Massey Brothers

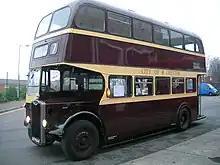
A Massey-bodied Guy Arab bus

Massey Brothers (Pemberton) Limited was a building and manufacturing company operating through much of the 20th century. It was formed in 1904 by the brothers William, Isaac and Thomas Massey, timber merchants and building contractors based in Pemberton, Greater Manchester, two miles west of Wigan. During the first fifteen years they built schools, mills, cinemas and houses and in 1919 started with the construction of bodies for cars, vans and charabancs. In the early 1920s they were agents for Ford cars and passenger vehicles, Tilling Stevens Petrol Electric buses and Columbia Six motor cars. A number of trams and buses were built for Wigan Corporation and their coachbuilding activities increased rapidly with many new customers being supplied by the end of the decade. Their building and construction activities continued throughout this period.